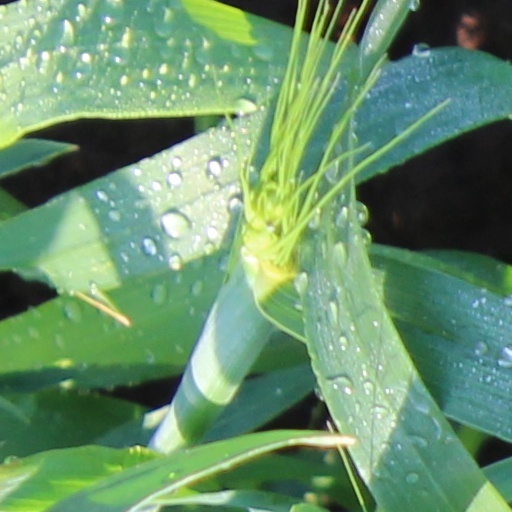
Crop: wheat